Sergio Pérez

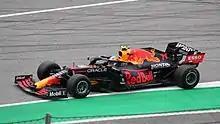
Pérez at the 2021 Austrian Grand Prix

The 2019 season saw Racing Point Force India become Racing Point, retaining Pérez as a driver. He was joined at the team by former Williams driver Lance Stroll. Racing Point saw 2019 as a transitional season, with much of the work on that year's car being disrupted by the administration events of the previous year. A strong start to the season, including a 6th-place finish in Azerbaijan, was followed by a string of eight races without points, the longest such string of his career. This included the rain-affected German Grand Prix, where he crashed out early in the race whilst teammate Stroll briefly led the race and eventually finished 4th.